Spinello Aretino

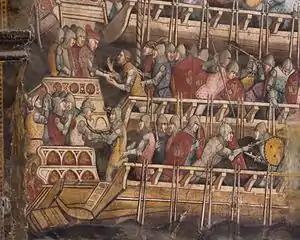
"Battle of Punta San Salvatore"

In 1391-1392 Spinello was painting six frescoes, which still remain on the south wall of the Pisan Campo Santo, representing miracles of St. Potitus and St. Ephesus. For these he received 270 gold florins. Among his later works the chief are the very fine series of frescoes painted in 1407–1408 on the walls and vault of a chapel in the municipal buildings of Siena; these also have suffered much from repainting, but still are the finest of Spinello's existing frescoes. Frescoes in Sala di Balia of the Palazzo Pubblico represent the war of Frederick Barbarossa against the Pope Alexander III. Spinello died in Arezzo about 1410.